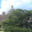
Label: pine_tree